Ariake Gymnastics Centre

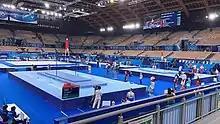
The gymnastics arena

The Ariake GYM-EX, formerly known as the Ariake Gymnastics Centre, is an exhibition hall and former sports arena in the Ariake district of Tokyo, Japan. Opened in October 2019, the venue was originally constructed to host the gymnastics events at the 2020 Summer Olympics and the boccia events at the 2020 Summer Paralympics.